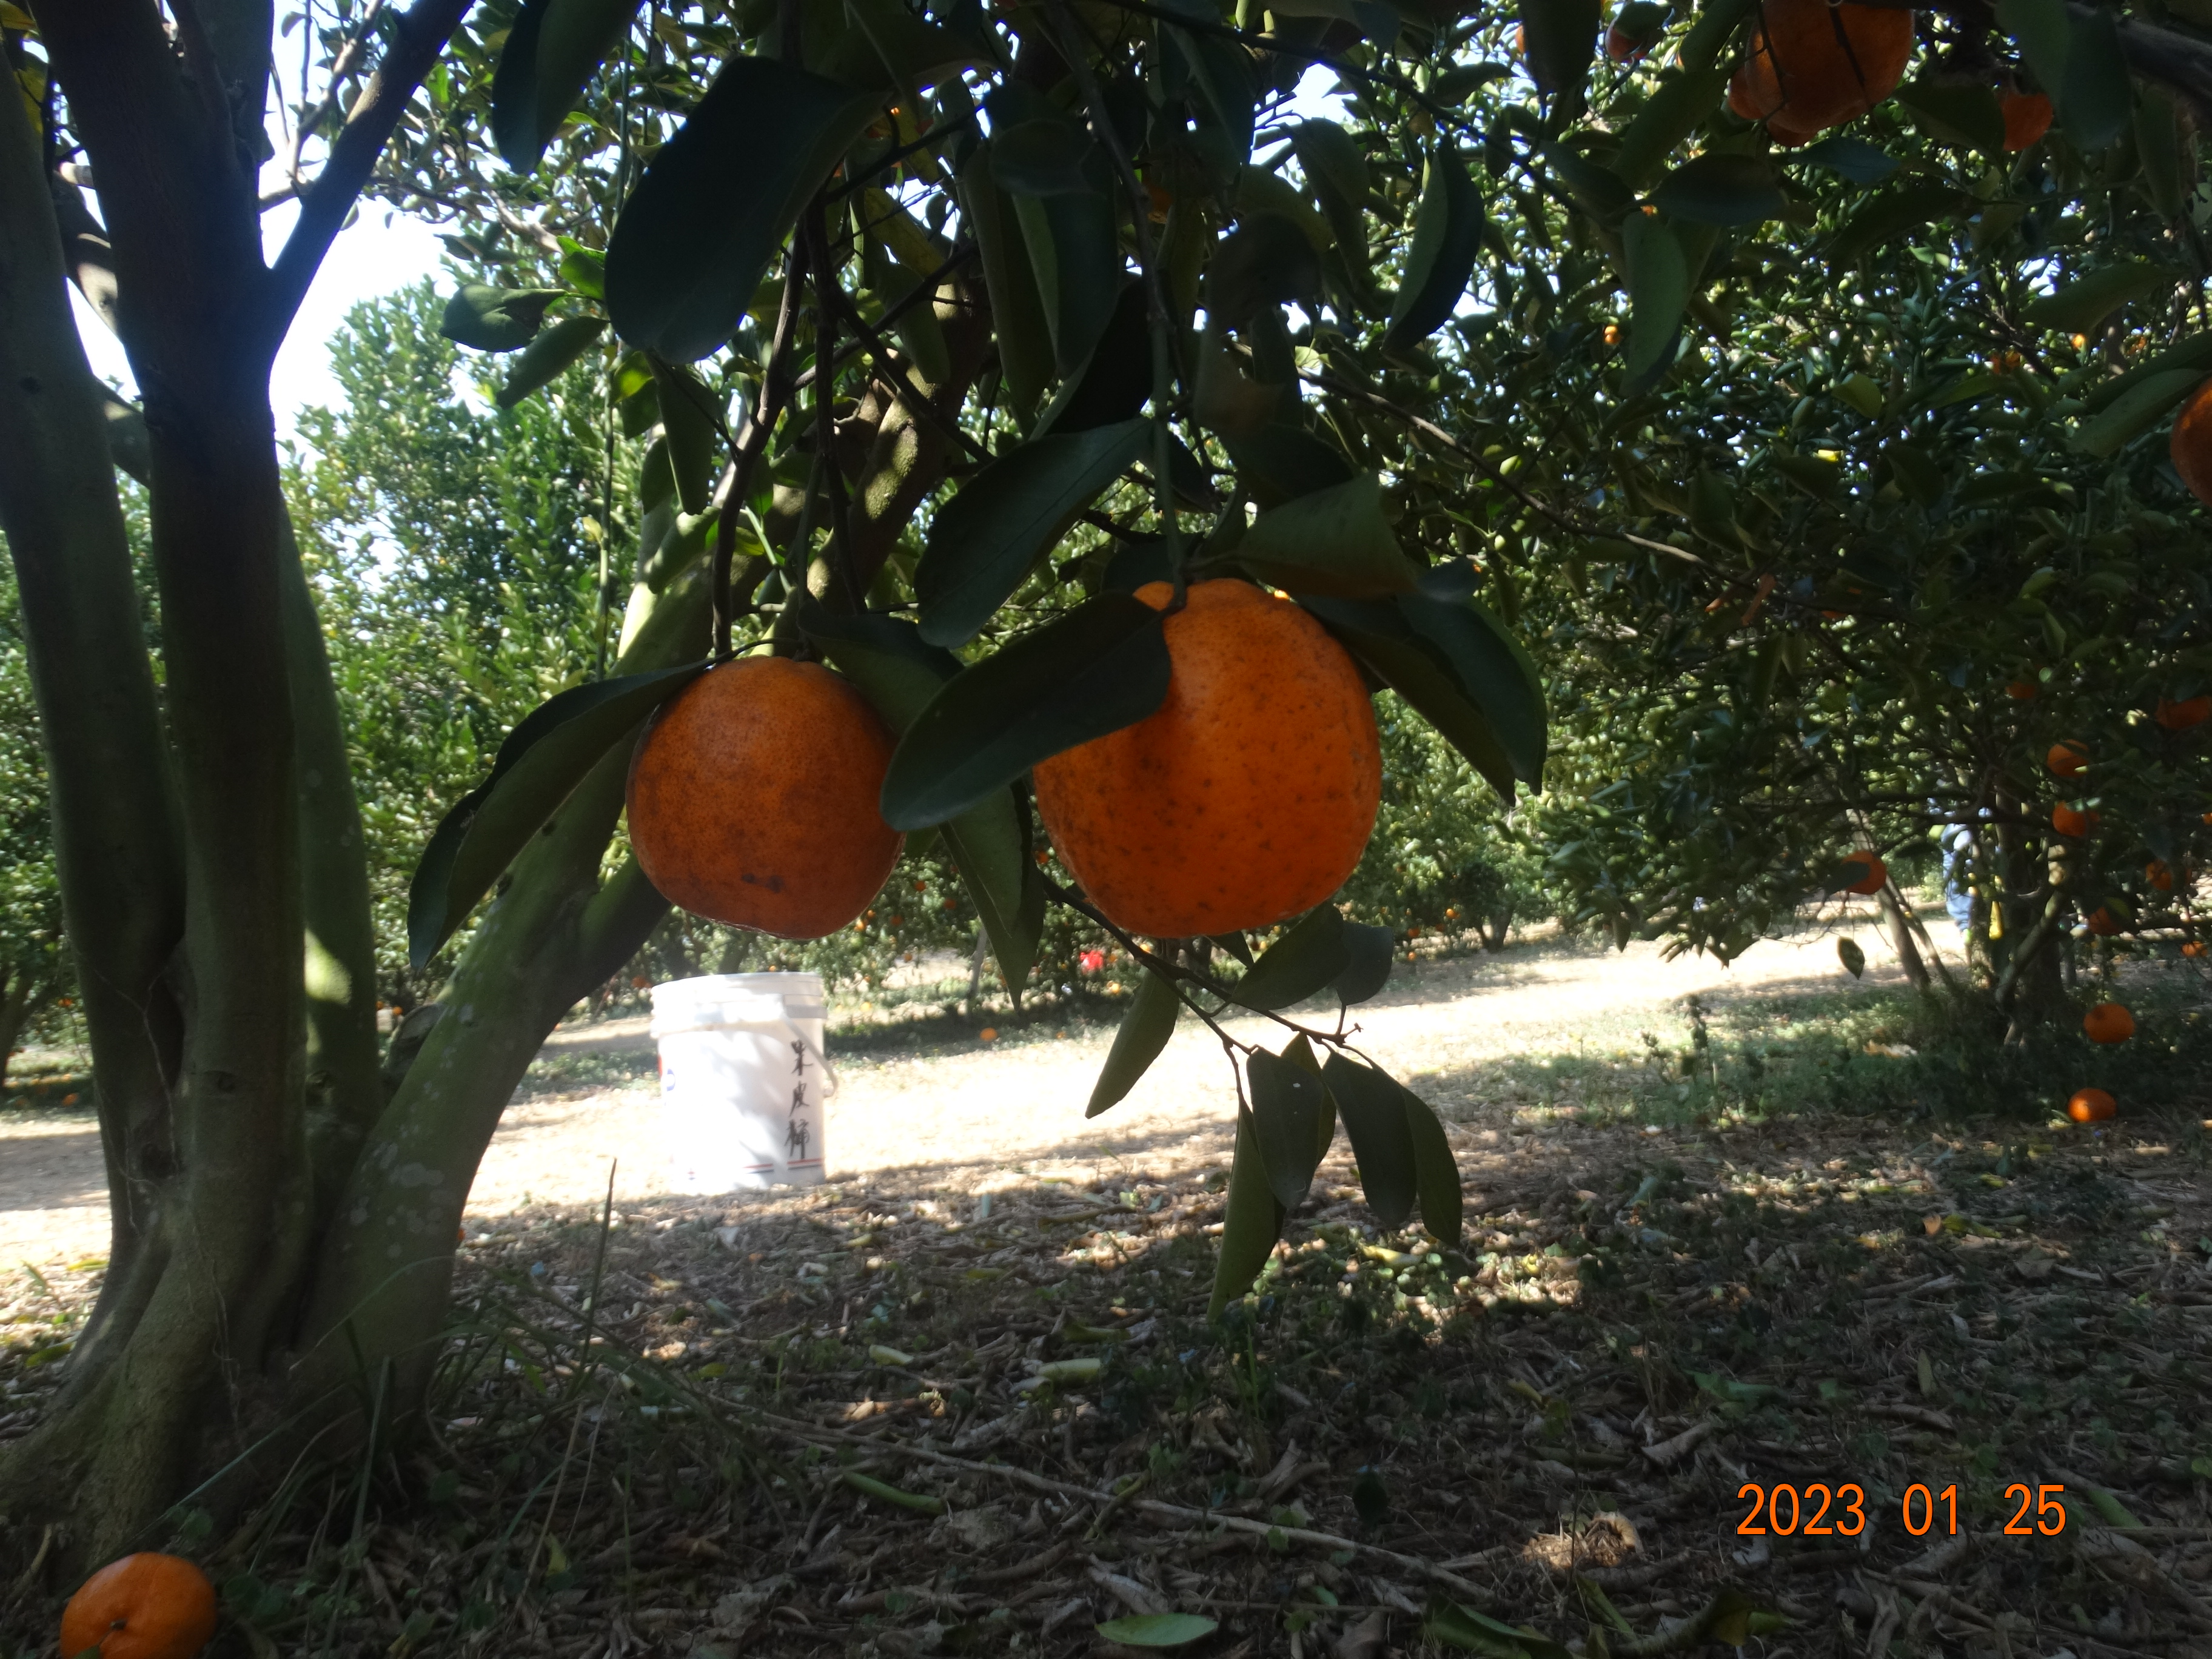
Citrus fruit variety: ponkan